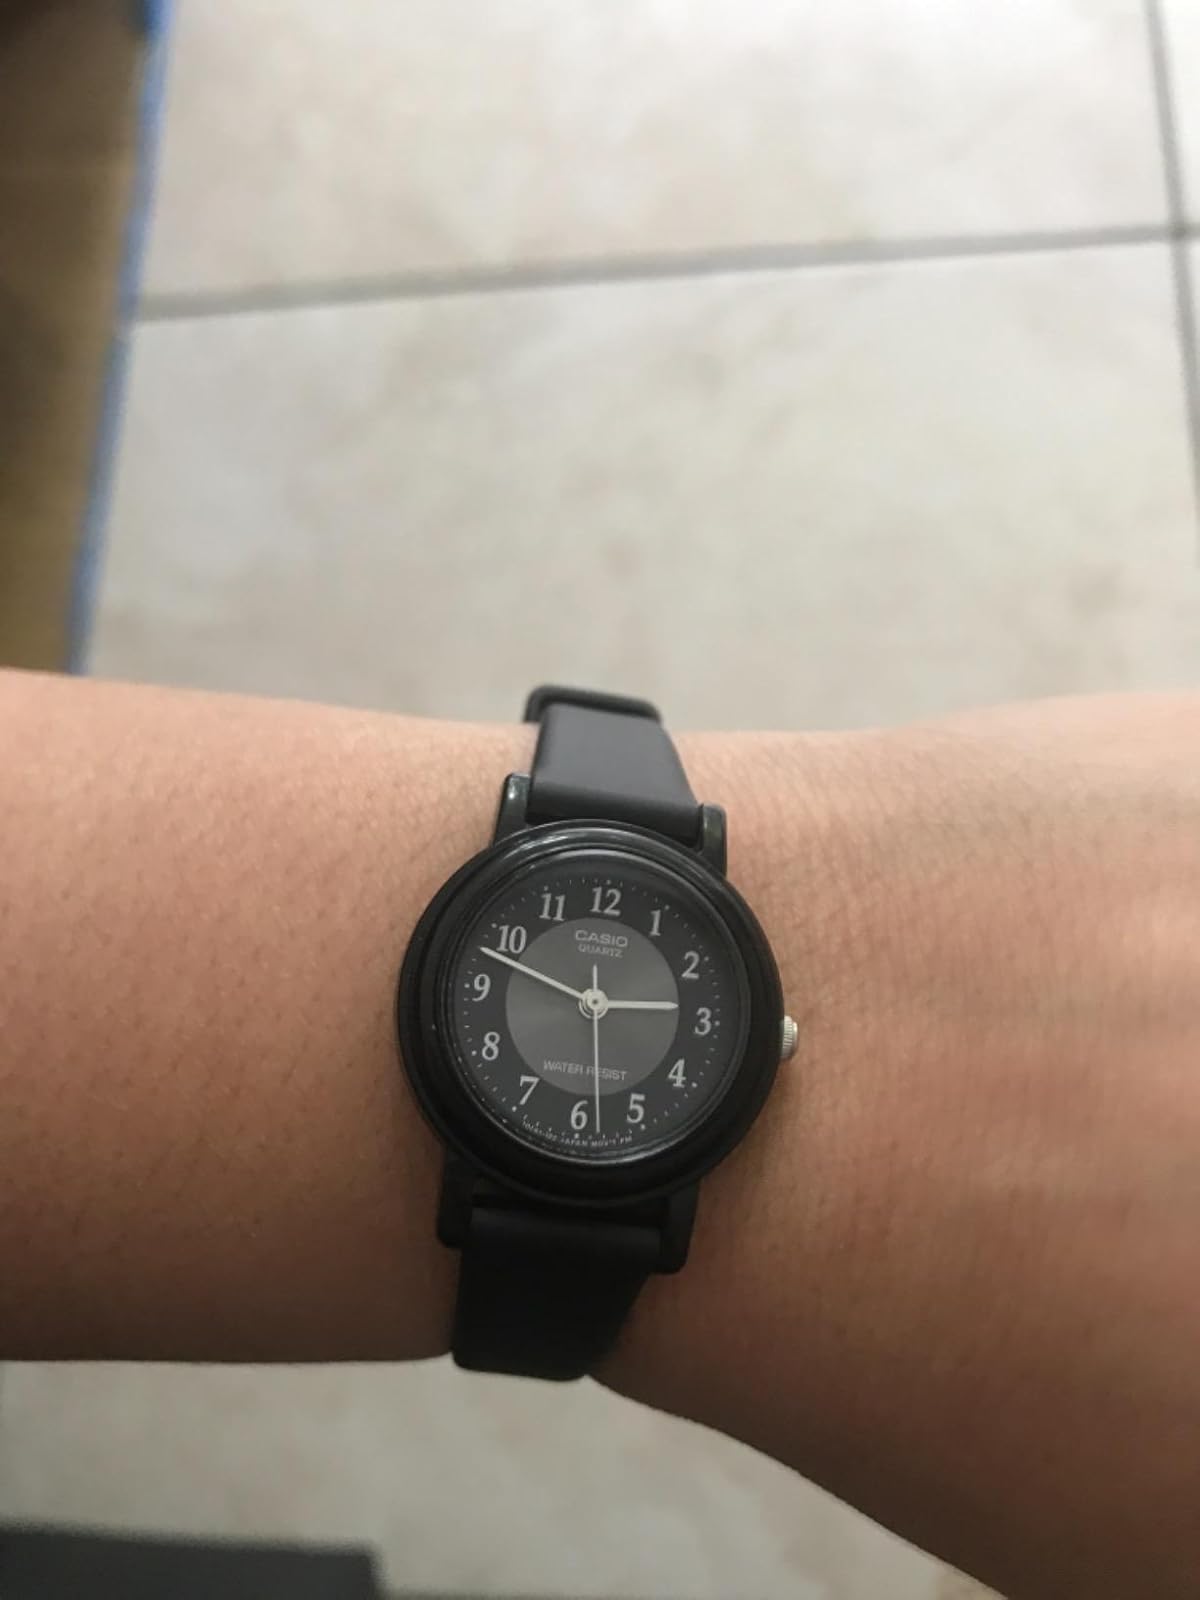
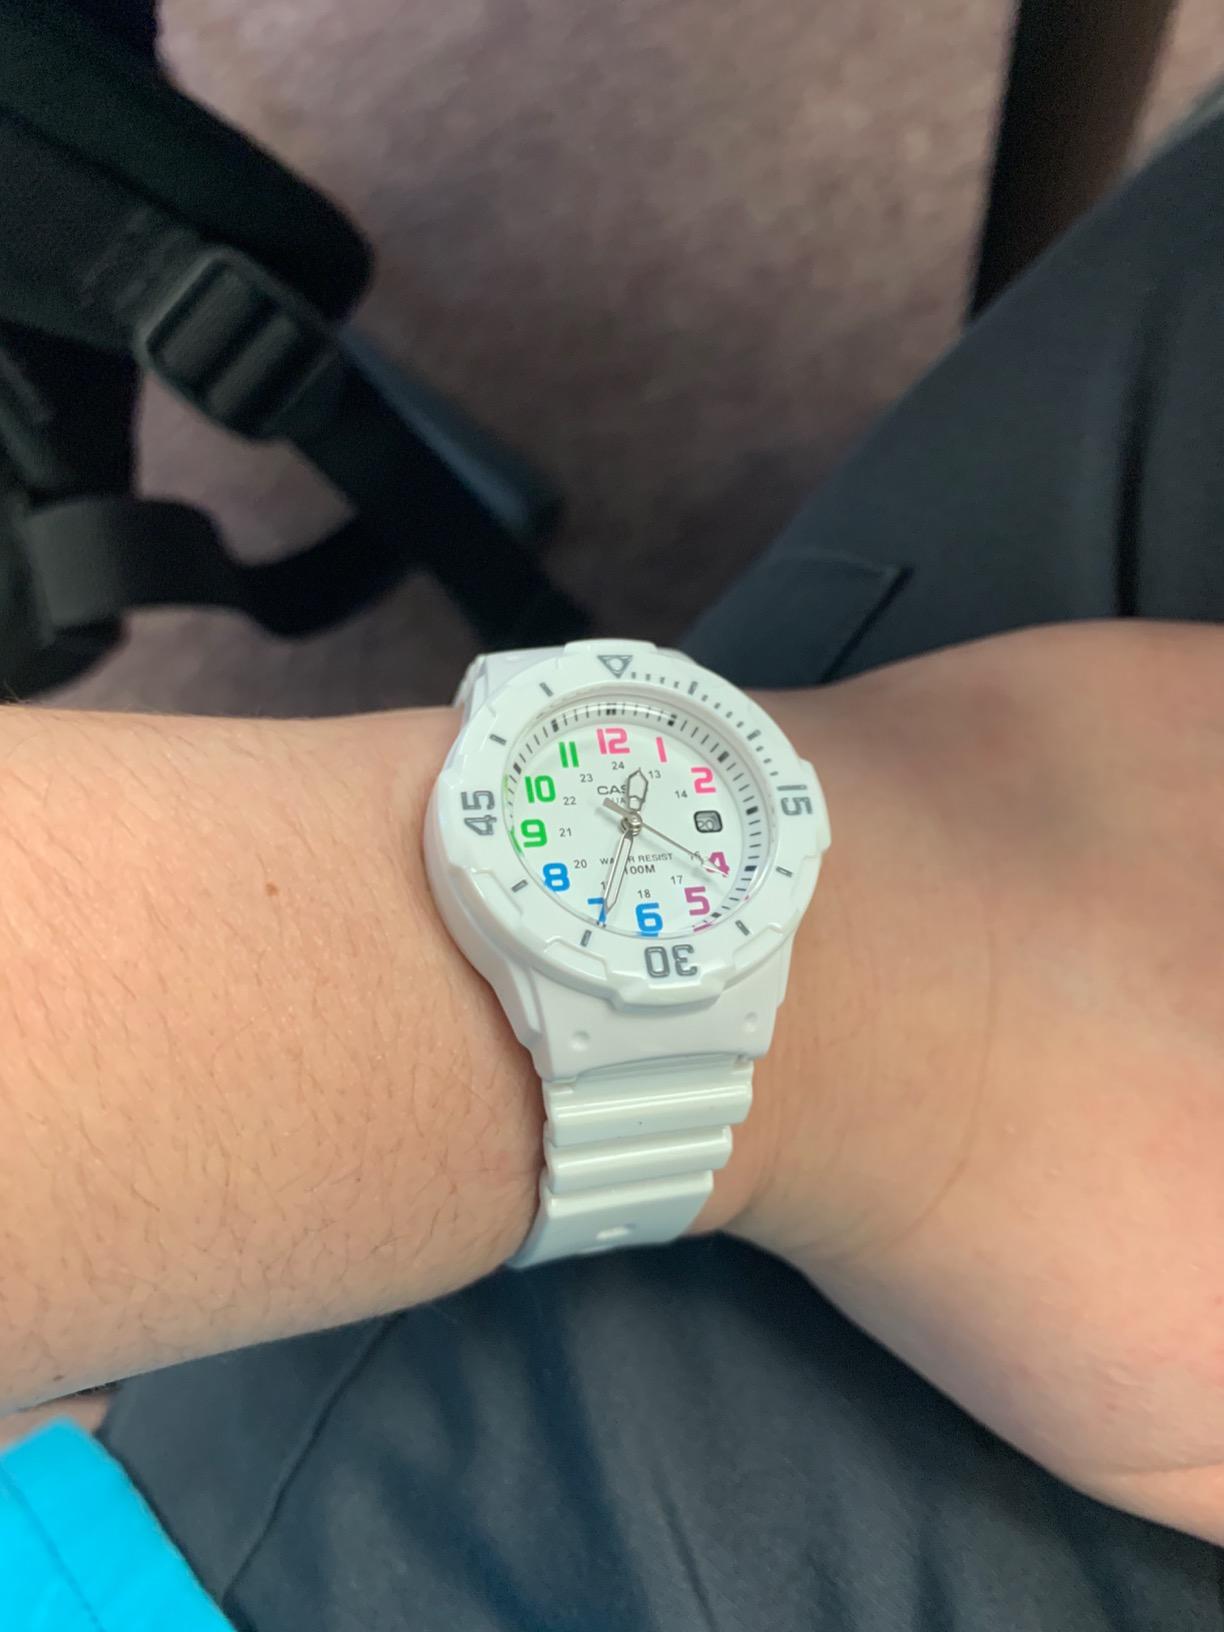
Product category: accessories_watch
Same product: no